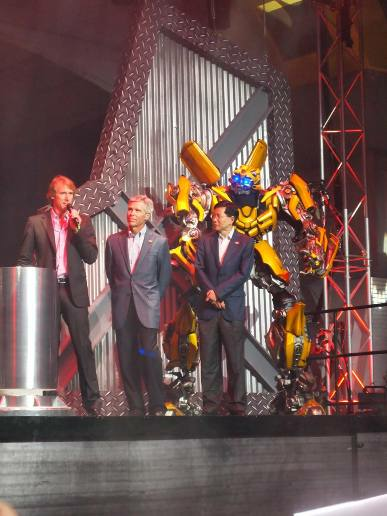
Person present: Yes